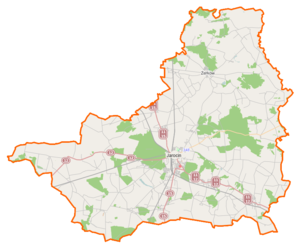
Le powiat de Jarocin est un powiat appartenant à la voïvodie de Grande-Pologne, en Pologne.